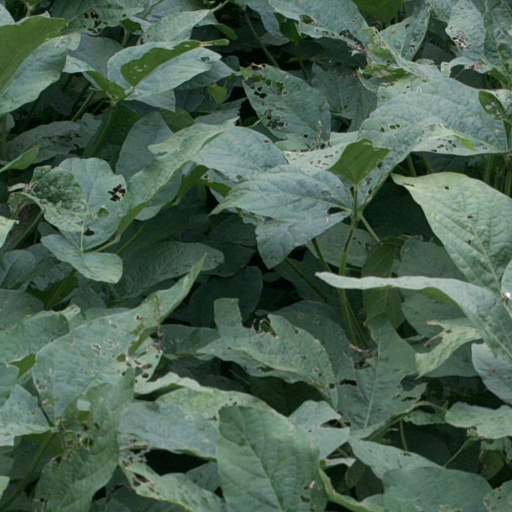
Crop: soybean